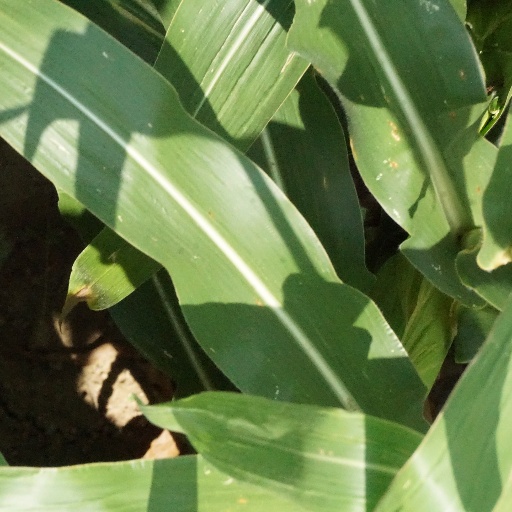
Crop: maize; corn